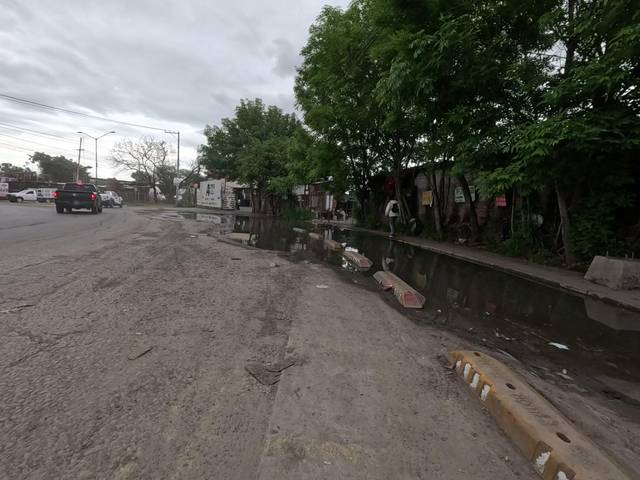
Region: Mexico
Coordinates: 21.095, -101.695